Libertad Lamarque

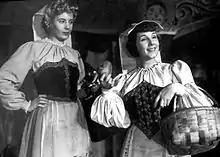
Eva Perón and Libertad Lamarque in film "La cabalgata del circo" (1945)

Legend has it that Lamarque left Argentina because she had been blacklisted by its First Lady Eva Perón. Marysa Navarro and Nicholas Frasier, authors of "Evita: The Real Life of Eva Perón", however, contend this is unlikely. They argue that Lamarque moved to Mexico, where she was adored by the audiences because Mexican cinema was in a better state during the 1940s and 1950s than Argentine cinema. The authors add that Lamarque traveled freely between Argentina and Mexico during the lifetime of Eva Perón and beyond, which does not support the blacklisting legend.